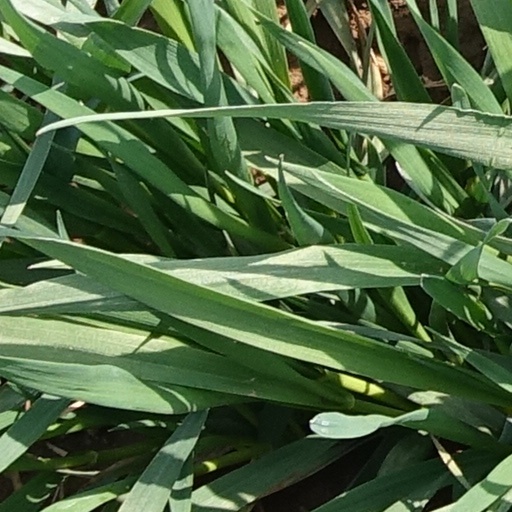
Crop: wheat